Crimean offensive

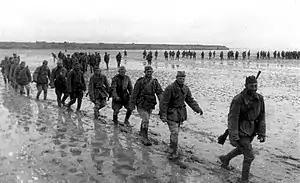
Soviet soldiers crossing Sivash Bay into Crimea in late 1943

The Germans took control of the Crimean Peninsula after the Crimean Campaign in 1942.